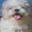
Label: dog